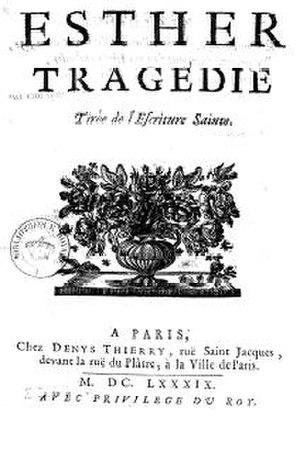
Esther est une tragédie de Jean Racine, en trois actes et en vers avec chœurs. Elle est représentée pour la première fois le 26 janvier 1689 à Saint-Cyr.